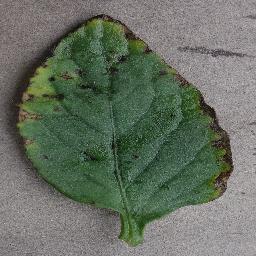
Label: Tomato___Bacterial_spot